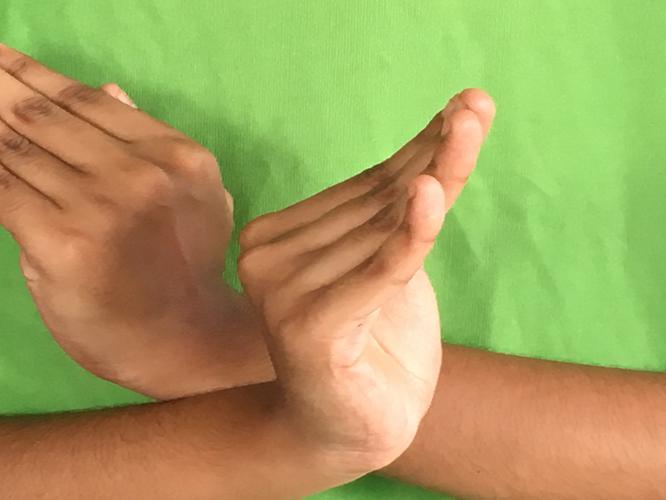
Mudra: Nagabandha
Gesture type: double_hand